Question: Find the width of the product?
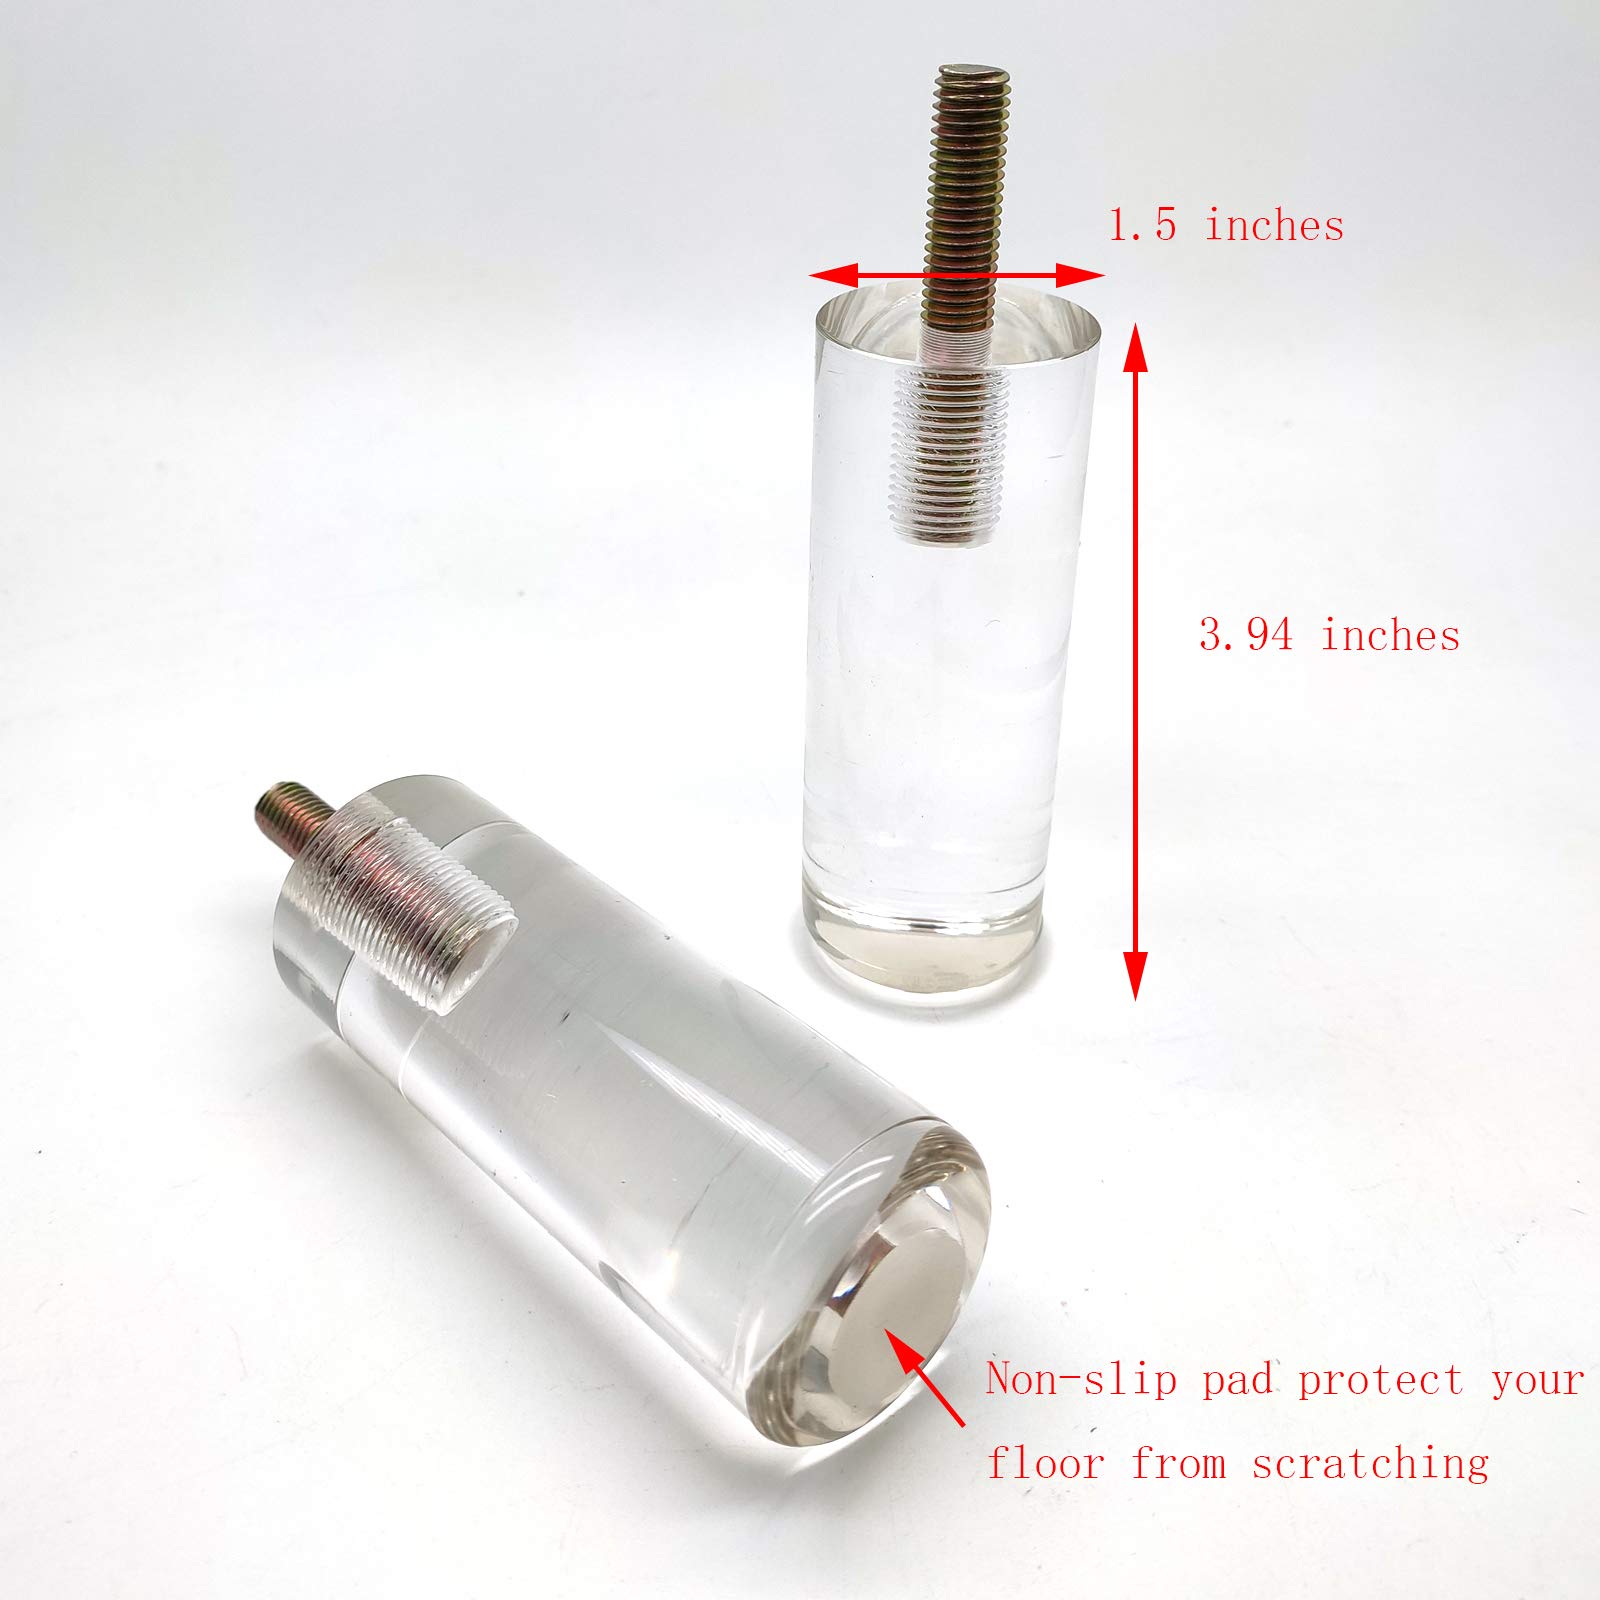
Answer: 3.94 inch